Henriette Beenfeldt

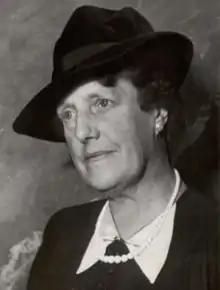
Henriette Beenfeldt

Henriette Dorthea Beenfeldt née Hansen (1878–1949) was a Danish peace activist and feminist who became one of the principal members of the "Dansk Fredsforening" (DF) (Danish Peace Society). After experiencing difficulties with board members of DF, she became an enthusiastic member of "Kvindernes Internationale Liga for Fred og Frihed" (KILFF), the Danish chapter of the Women's International League for Peace and Freedom, serving on the board of the Copenhagen branch. She continued to act as a radical pacifist, strongly opposing re-armament, even after Denmark joined NATO in 1949.